Boron porphyrins

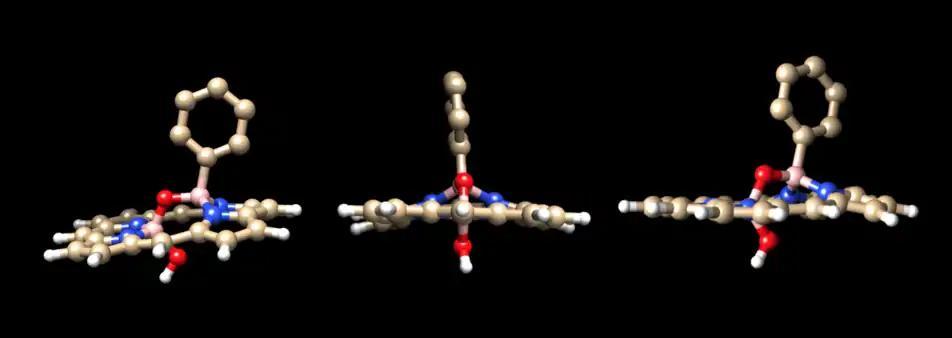

Hydrolysis is one of the primary reactions to occur in diboryl porphyrin complexes. In this reaction, RBOBR(por) reacts with water to exchange a B-OH bond for a B-R bond, liberating the R group.